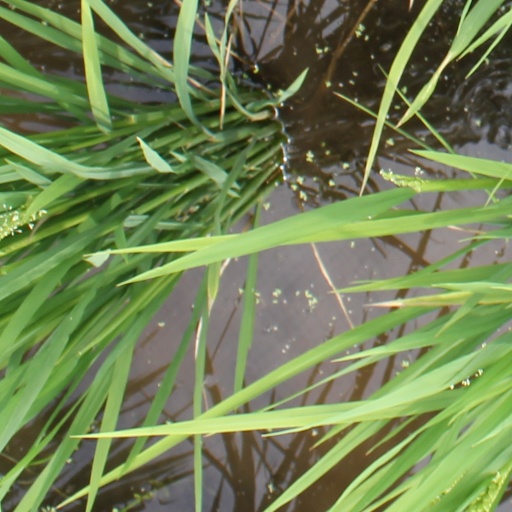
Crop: rice